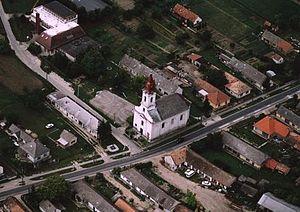
Csajág est un village et une commune du comitat de Veszprém en Hongrie.